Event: Nepal Earthquake
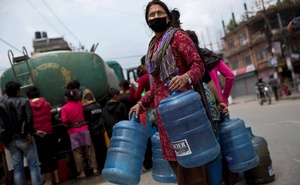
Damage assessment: damage